Anton Kern

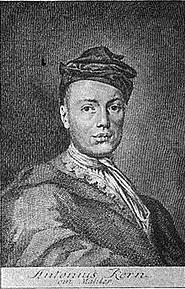
Anton Kern; portrait by Johann Balzer (1740)

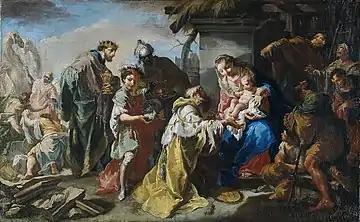
Adoration of the Magi

Anton Kern or Körne (12 December 1709 - 8 June 1747) was a Bohemian-born painter; primarily of religious and historical scenes.